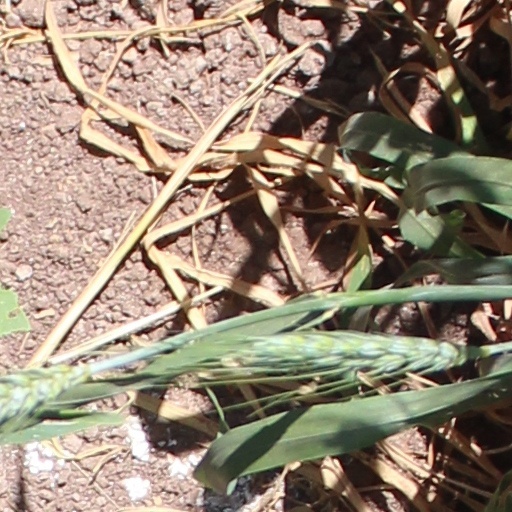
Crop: wheat